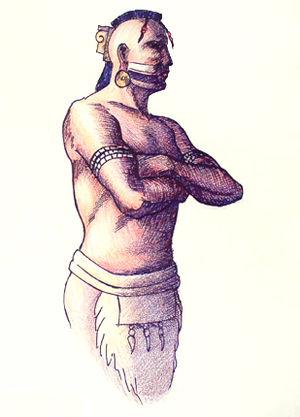
Tascalusa ou Tuskaloosa ou Tuskalusa était le chef d'une tribu amérindienne qui livra bataille à l'explorateur espagnol, Hernando de Soto. En langue choctaw, tushka signifie « guerrier » et lusa « noir » donc mot à mot « Guerrier noir ».